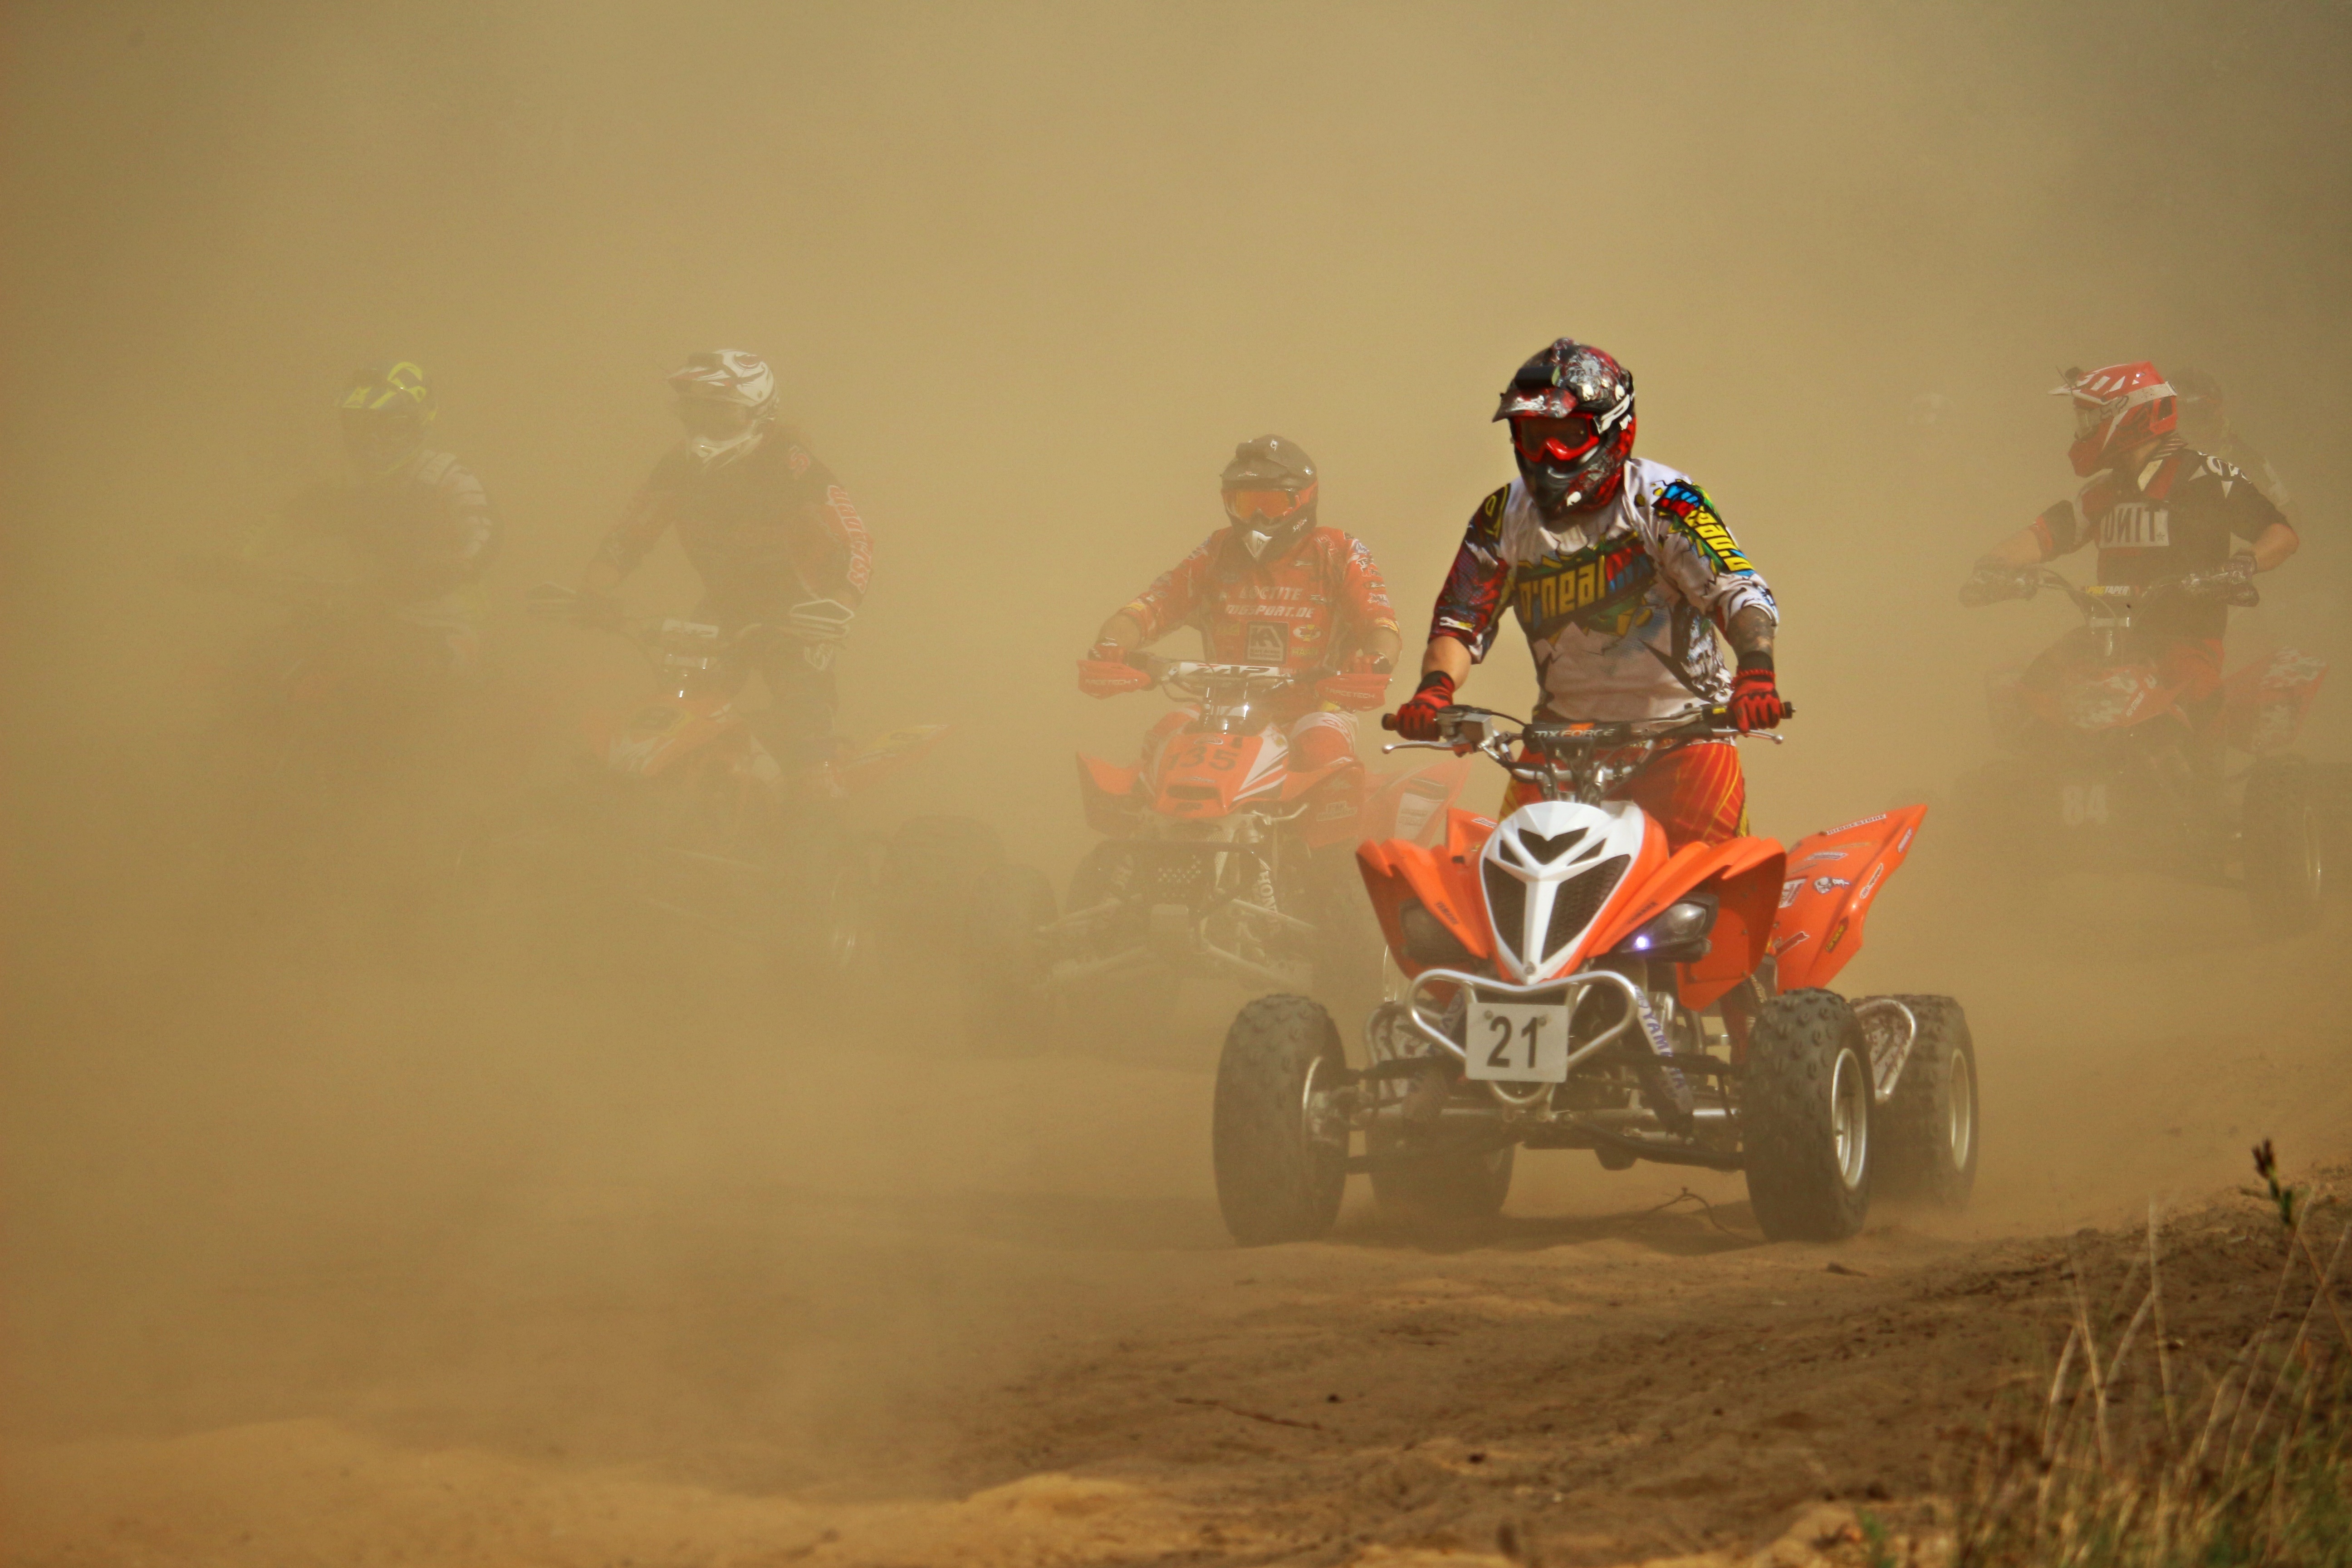
sand, motorcycle, motocross, dust, cross, race, sports, racing, quad, motorsport, screenshot, enduro, motocross ride, motorcycle sport, all terrain vehicle, motorcycle racing, off roading